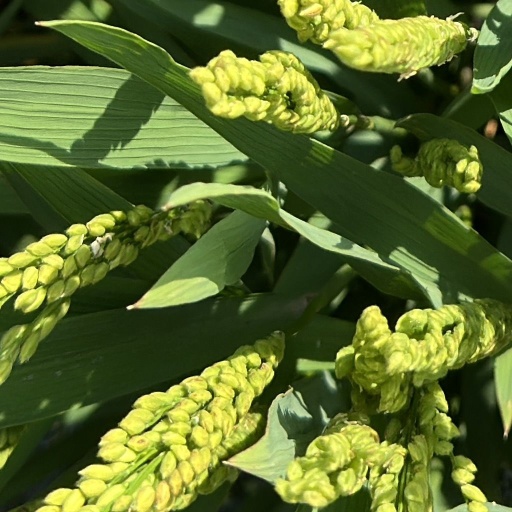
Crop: rice